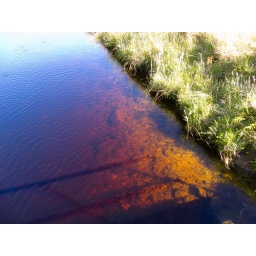
Very brown water near Londonderry rock